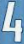
Number: 4